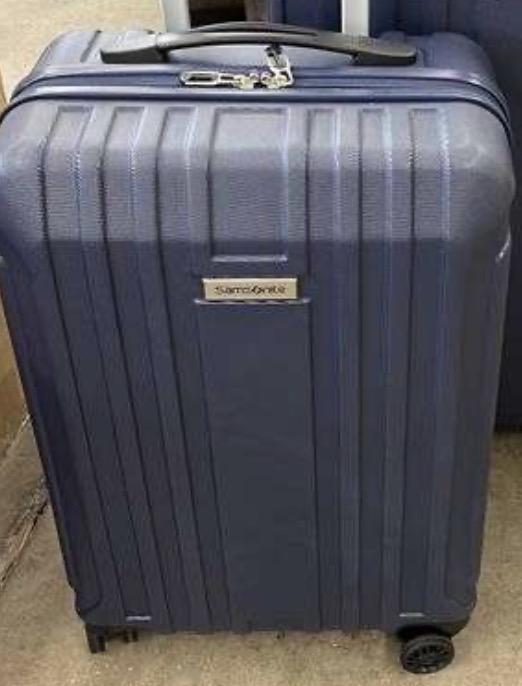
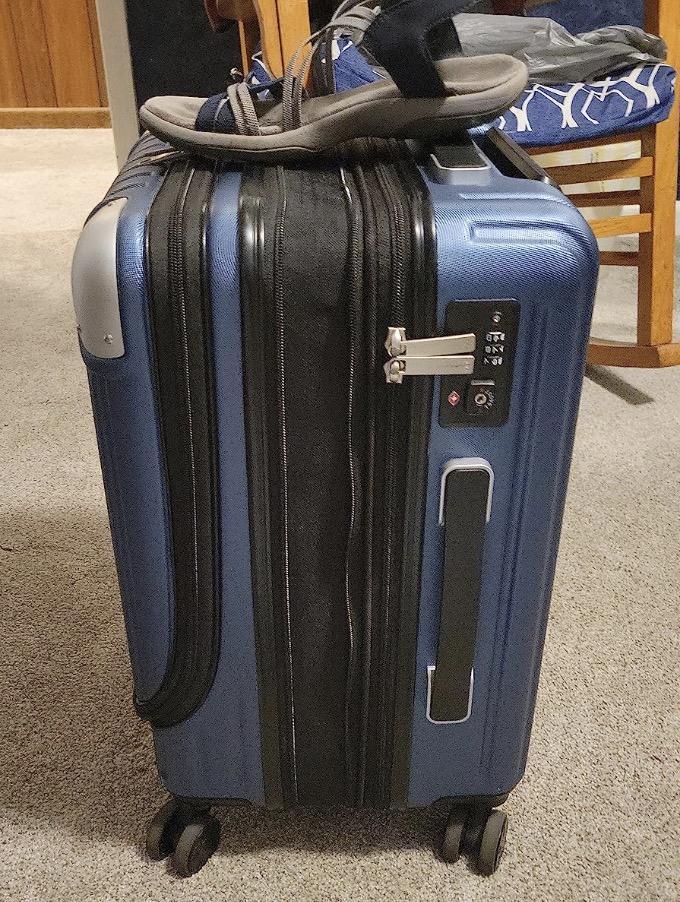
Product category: items_tea
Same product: no